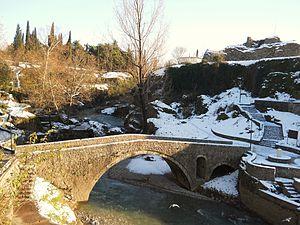
La Ribnica est une rivière qui traverse la ville de Podgorica, au Monténégro.
Cet article a pour objet de présenter une liste de ponts remarquables du Monténégro, tant par leurs caractéristiques dimensionnelles, que par leur intérêt architectural ou historique.